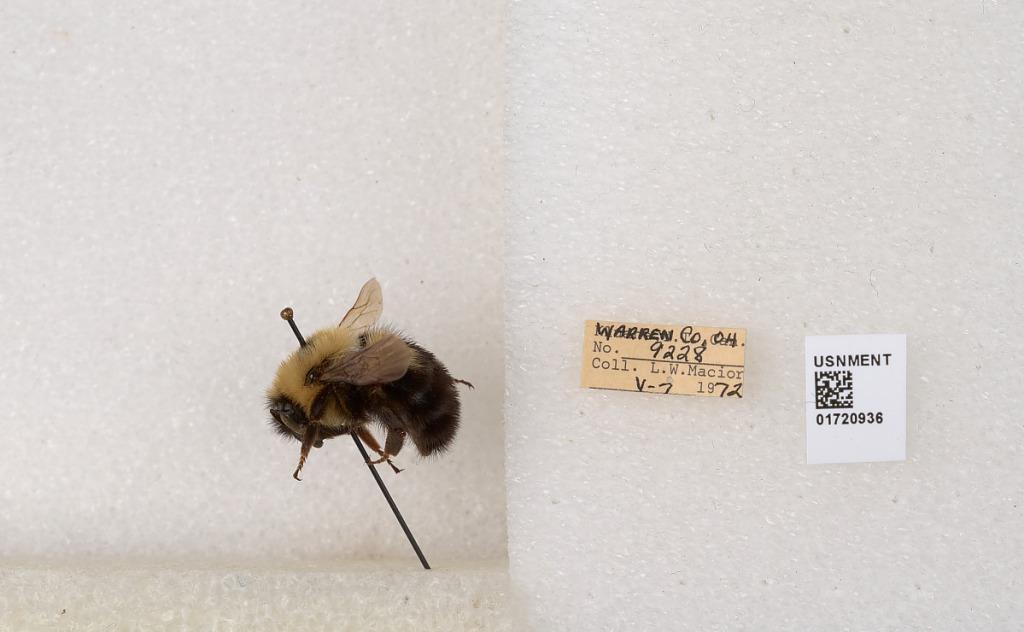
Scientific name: Bombus bimaculatus Cresson
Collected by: L. Macior
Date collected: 1972-5-7
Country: United States
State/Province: Ohio
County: Warren
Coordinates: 39.4276, -84.1668